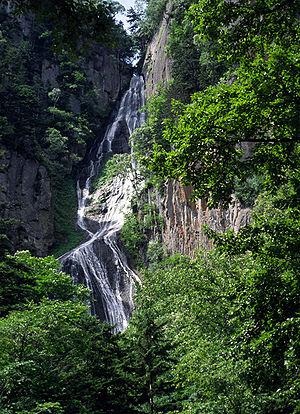
Sōunkyō est une gorge située à Kamikawa sur l'île de Hokkaidō au Japon. Située dans le parc national de Daisetsuzan, la région est connue pour ses hôtels et onsen ainsi que pour ses cascades et ses magnifiques paysages de falaises.